1982 in India

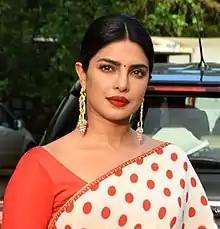
Priyanka Chopra

18 July – Priyanka Chopra, actress, Miss World 2000.